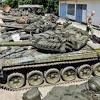
Label: Tank